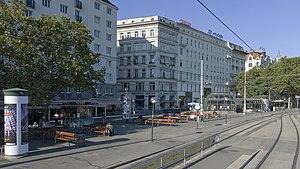
La Schwedenplatz se situe à Vienne, dans l'Innere Stadt, sur la rive droite du canal du Danube. Elle constitue l'un des principaux nœuds de transports en commun de Vienne. Il représente une extension du Franz-Josefs-Kai. Le Schwedenbrücke et la Schwedenplatz reçoivent leurs noms actuels en novembre 1919 par décision du conseil municipal présidé par le maire Jakob Reumann, en remerciement de l'aide apportée par la Suède après la Première Guerre mondiale, au profit notamment des enfants de Vienne.